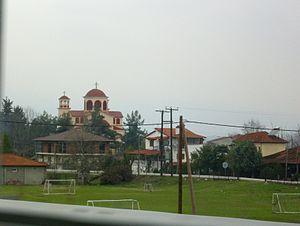
Alexándreia est une ville du district régional d'Imathie en Macédoine-Centrale en Grèce. En 2001, sa population était de 19 283 habitants.